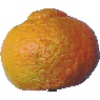
Label: Mandarine 1